Auxiliary label

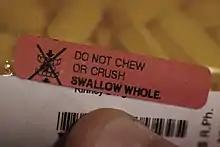
Auxiliary label stating the medication must be swallowed whole, without crushing or chewing.

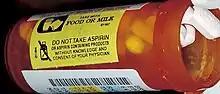
Auxiliary labels stating "take with food or milk" and "do not take with aspirin"

Auxiliary labels are small stickers consisting of one or more lines of text intended to enhance patient knowledge, with or without a pictogram. The directions for use included on the standard prescription label are typically limited to direct administration information, such as how often, when, and how to take the medication. As such, auxiliary labels are used for additional information that is not included in those directions for use printed on the label, or information which cannot fit on the prescription label itself due to limited space. Overall, auxiliary labels contain information intended to promote proper medication adherence through reminders about important information that will be seen anytime the bottle is picked up. They should be designed to be as simple as possible, written in plain language, and understandable for people with low health literacy.